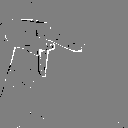
ASL letter: p